Toronto

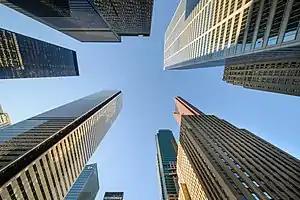
Buildings in the Financial District, including the operational headquarters of three major Canadian banks

In the winter, Nathan Phillips Square, Harbourfront Centre, and Mel Lastman Square feature popular rinks for public ice skating. Etobicoke's Colonel Sam Smith Trail opened in 2011 and is Toronto's first skating trail. Earl Bales Park offers outdoor skiing and snowboarding slopes with a chairlift, rental facilities, and lessons. Several parks have marked cross-country skiing trails.